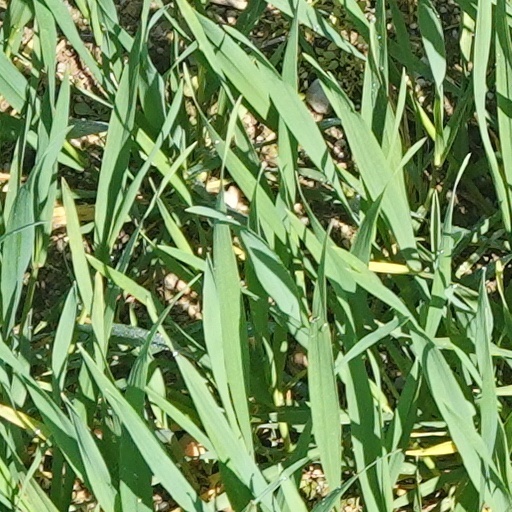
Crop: wheat